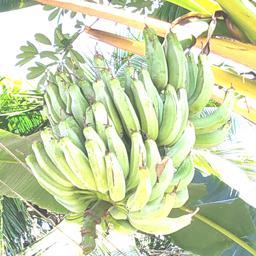
Label: KACHKOL FRUIT